Eero Järnefelt

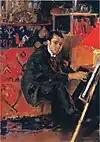
Portrait of Järnefelt by Akseli Gallen-Kallela, 1888

After graduating from a private academy, he studied at the Academy of Fine Arts, Helsinki from 1874 to 1878, the Imperial Academy of Arts from 1883 to 1886 (where one of his teachers was his uncle, Mikhail Clodt), and the Académie Julian in Paris from 1886 to 1888, where he studied with Tony Robert-Fleury. A major influence was the Naturalism of Jules Bastien-Lepage.